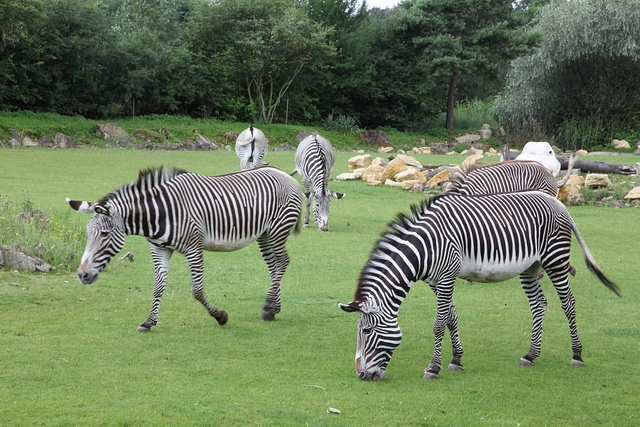
A herd of zebra standing on top of a lush green field.
a group of zebras grazing in a field with some trees
some zebras eating some green grass and trees
A grass area with rocks on it and several zebra grazing in the grass, with trees in the background.
Several zebras grazing in a very green area